Love on Toast

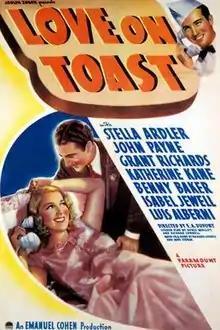
Film poster

Love on Toast is a 1937 American comedy film directed by Ewald André Dupont. It was John Payne's fourth film and acting teacher Stella Adler’s first of only three.